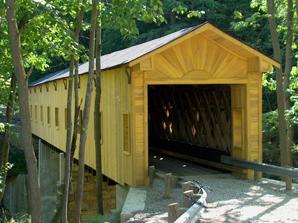
Building: Windsor Mills Covered Bridge
Country: United States of America
Year built: 1867
United States historic place Windsor Mills Covered Bridge U.S. National Register of Historic Places Nearest city Windsor, Ohio Coordinates 41°31′59″N 80°57′50″W / 41.53306°N 80.96389°W / 41.53306; -80.96389 ( Wiswell Road Covered Bridge ) Area less than one acre Built 1867 ( 1867 ) Architectural style Town lattice truss NRHP reference No. 73001386 Added to NRHP April 11, 1973 Bridge in Ohio, United States Windsor Mills Bridge Coordinates 41°31′59″N 80°57′50″W / 41.5331°N 80.9639°W / 41.5331; -80.9639 Locale Ashtabula County, Ohio, United States Characteristics Design single span, Town truss Total length 120 feet (36.6 m) History Construction start 1867 Location Windsor Mills Bridge , also known as Wiswell Road Bridge or Warner Hollow Road Bridge, is a covered bridge that carries Covered Bridge Lane, formerly Wiswell Road, across Phelps Creek in Windsor Township, Ashtabula County, Ohio , United States.  The bridge, one of currently 17 drivable bridges in the county, is a single-span Town truss design. The bridge was built in 1867 using white pine. It sits atop cut stone abutments, one made of sandstone quarried nearby, and the other made of creek stone. The bridge was bypassed in the 1960s and closed to traffic, and Wiswell Road was rerouted west of the creek. In the 1980s, the bridge was completely closed due to safety reasons.  It underwent extensive renovation from 2002 to 2004, and was then reopened to all traffic, except for trucks and buses.  The bridge is listed in the National Register of Historic Places . The bridge's WGCB number is 35-04-25, and it is located approximately 5.0 mi (8.0 km) west of Orwell . History 1867 – Bridge constructed. 2002-04 – Bridge renovated. 2004 – Bridge rededicated. Dimensions Length: 120 feet (36.6 m) Gallery North approach South approach View from the southwest During rehabilitation in 2003 See also List of Ashtabula County covered bridges References